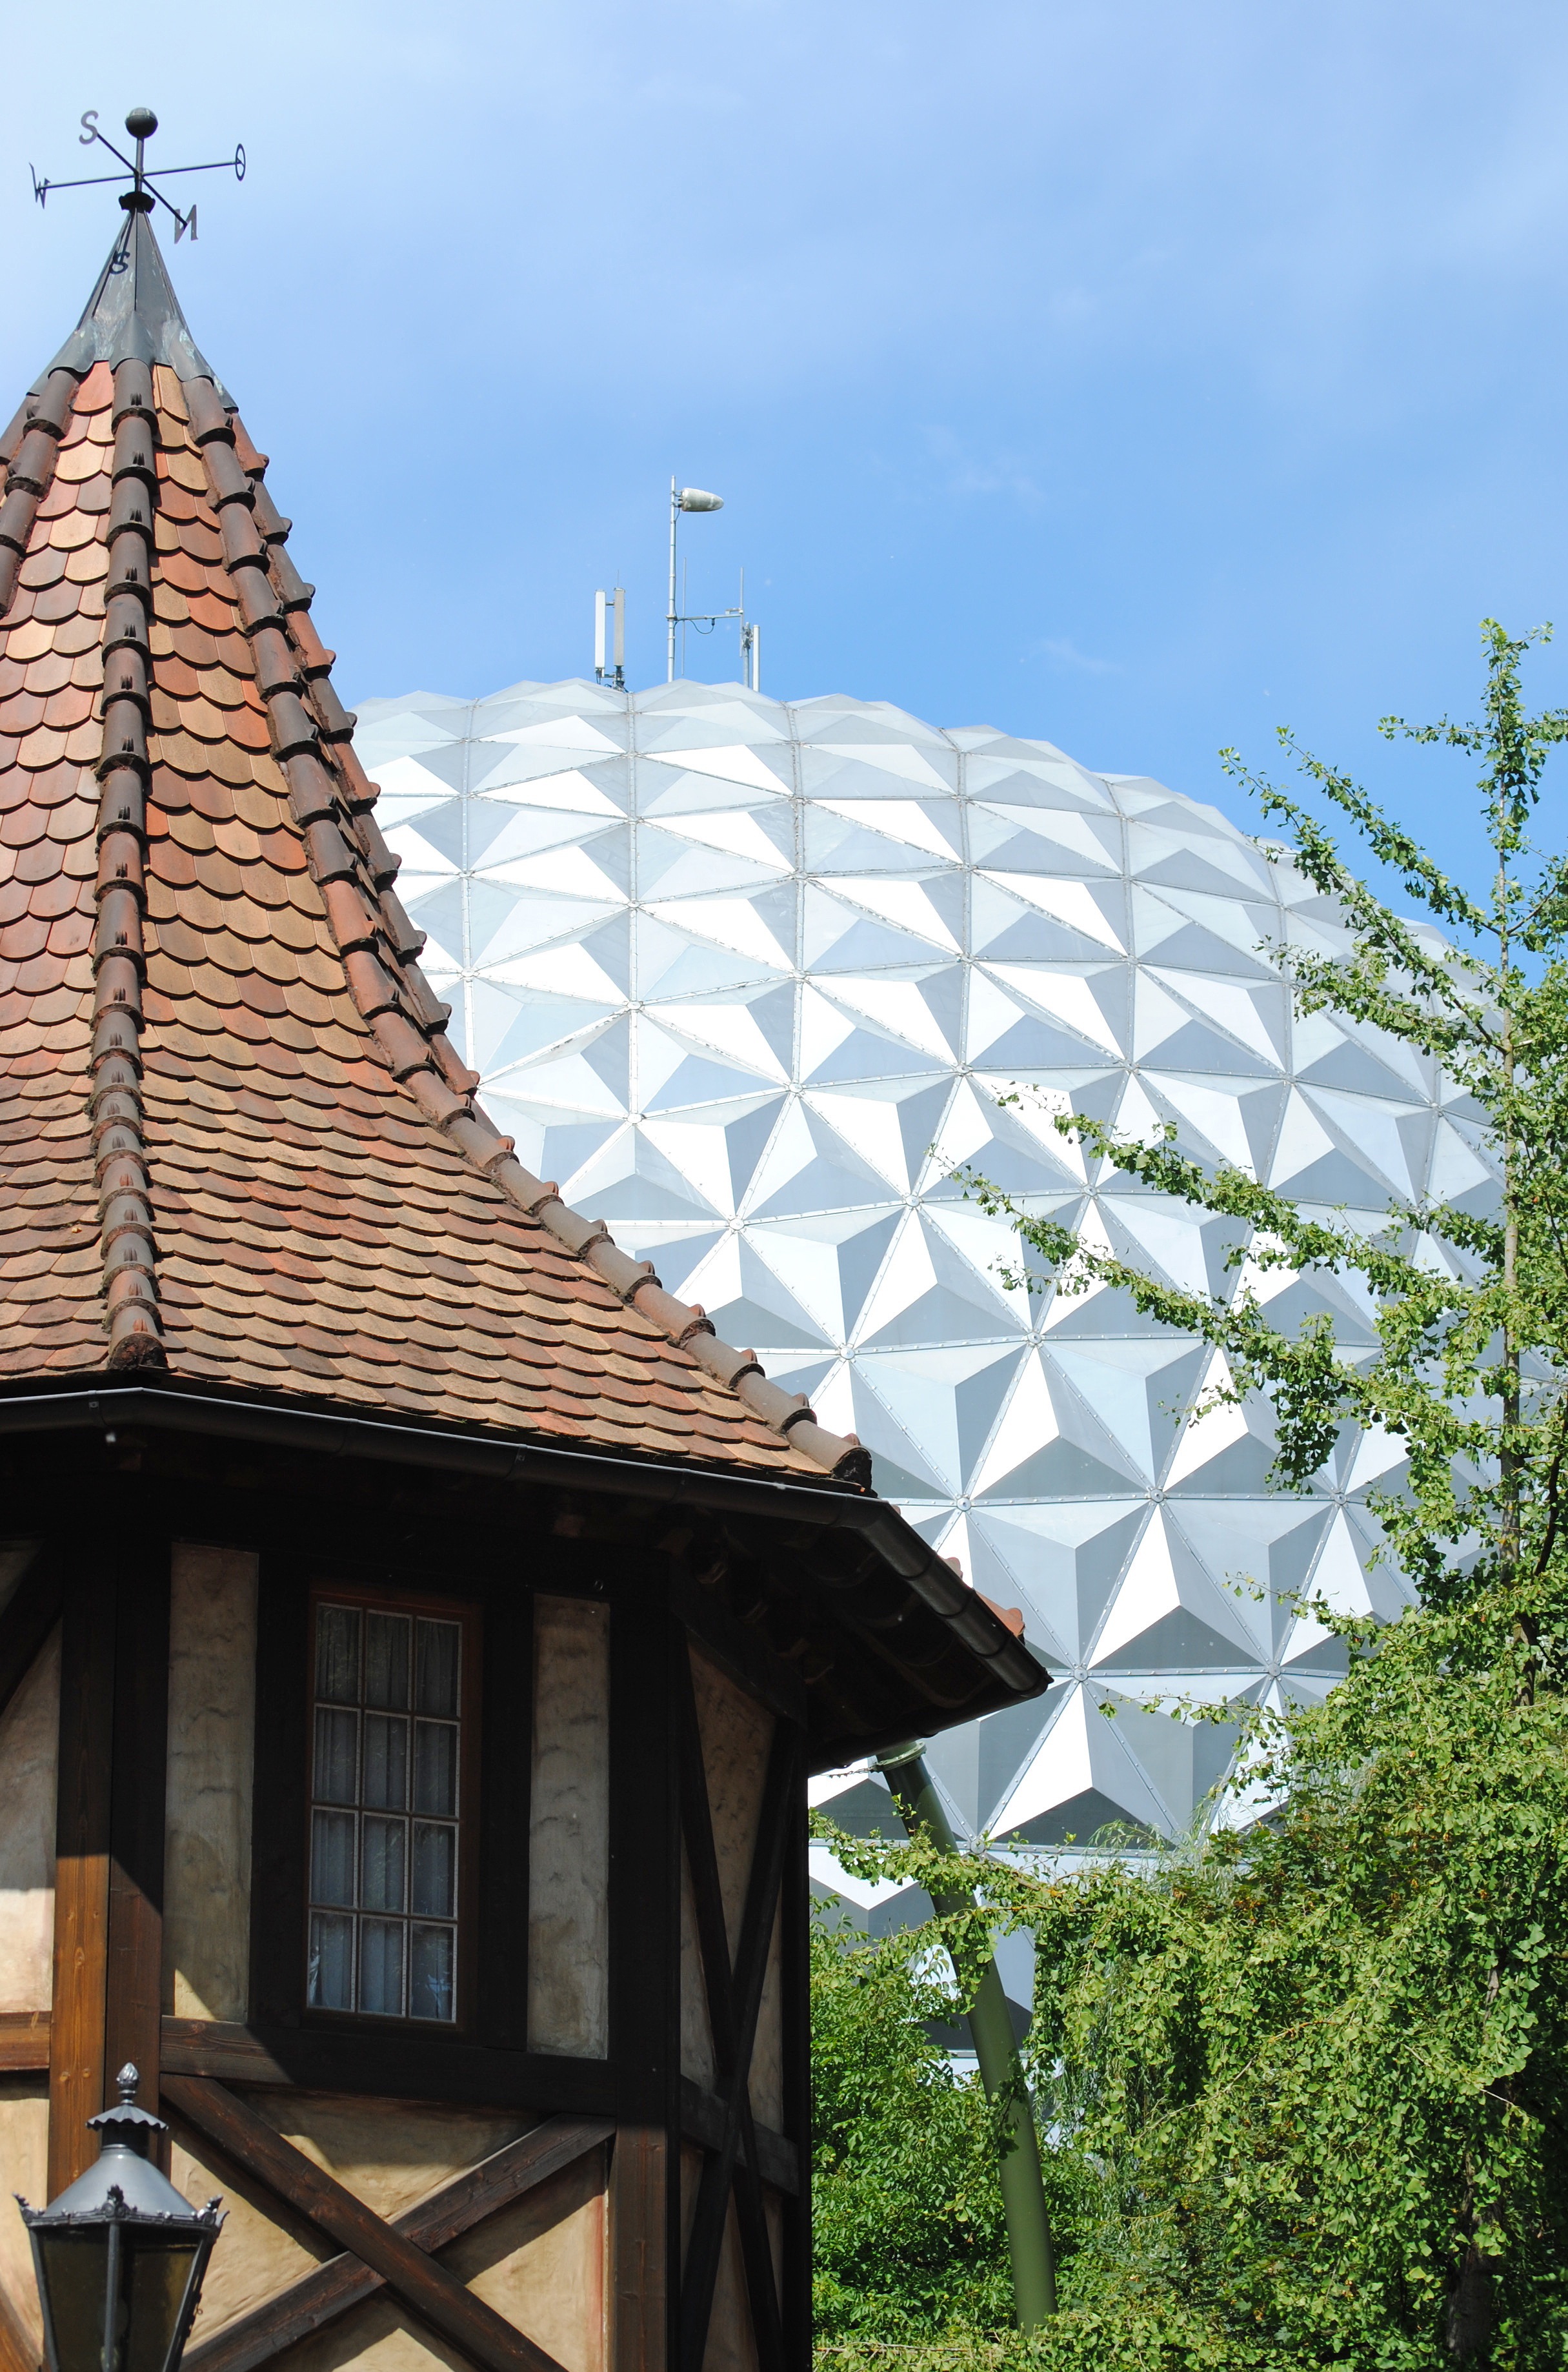
architecture, roof, rust, tower, contrast, theme park, germany, outdoor structure, europa park, eurosat